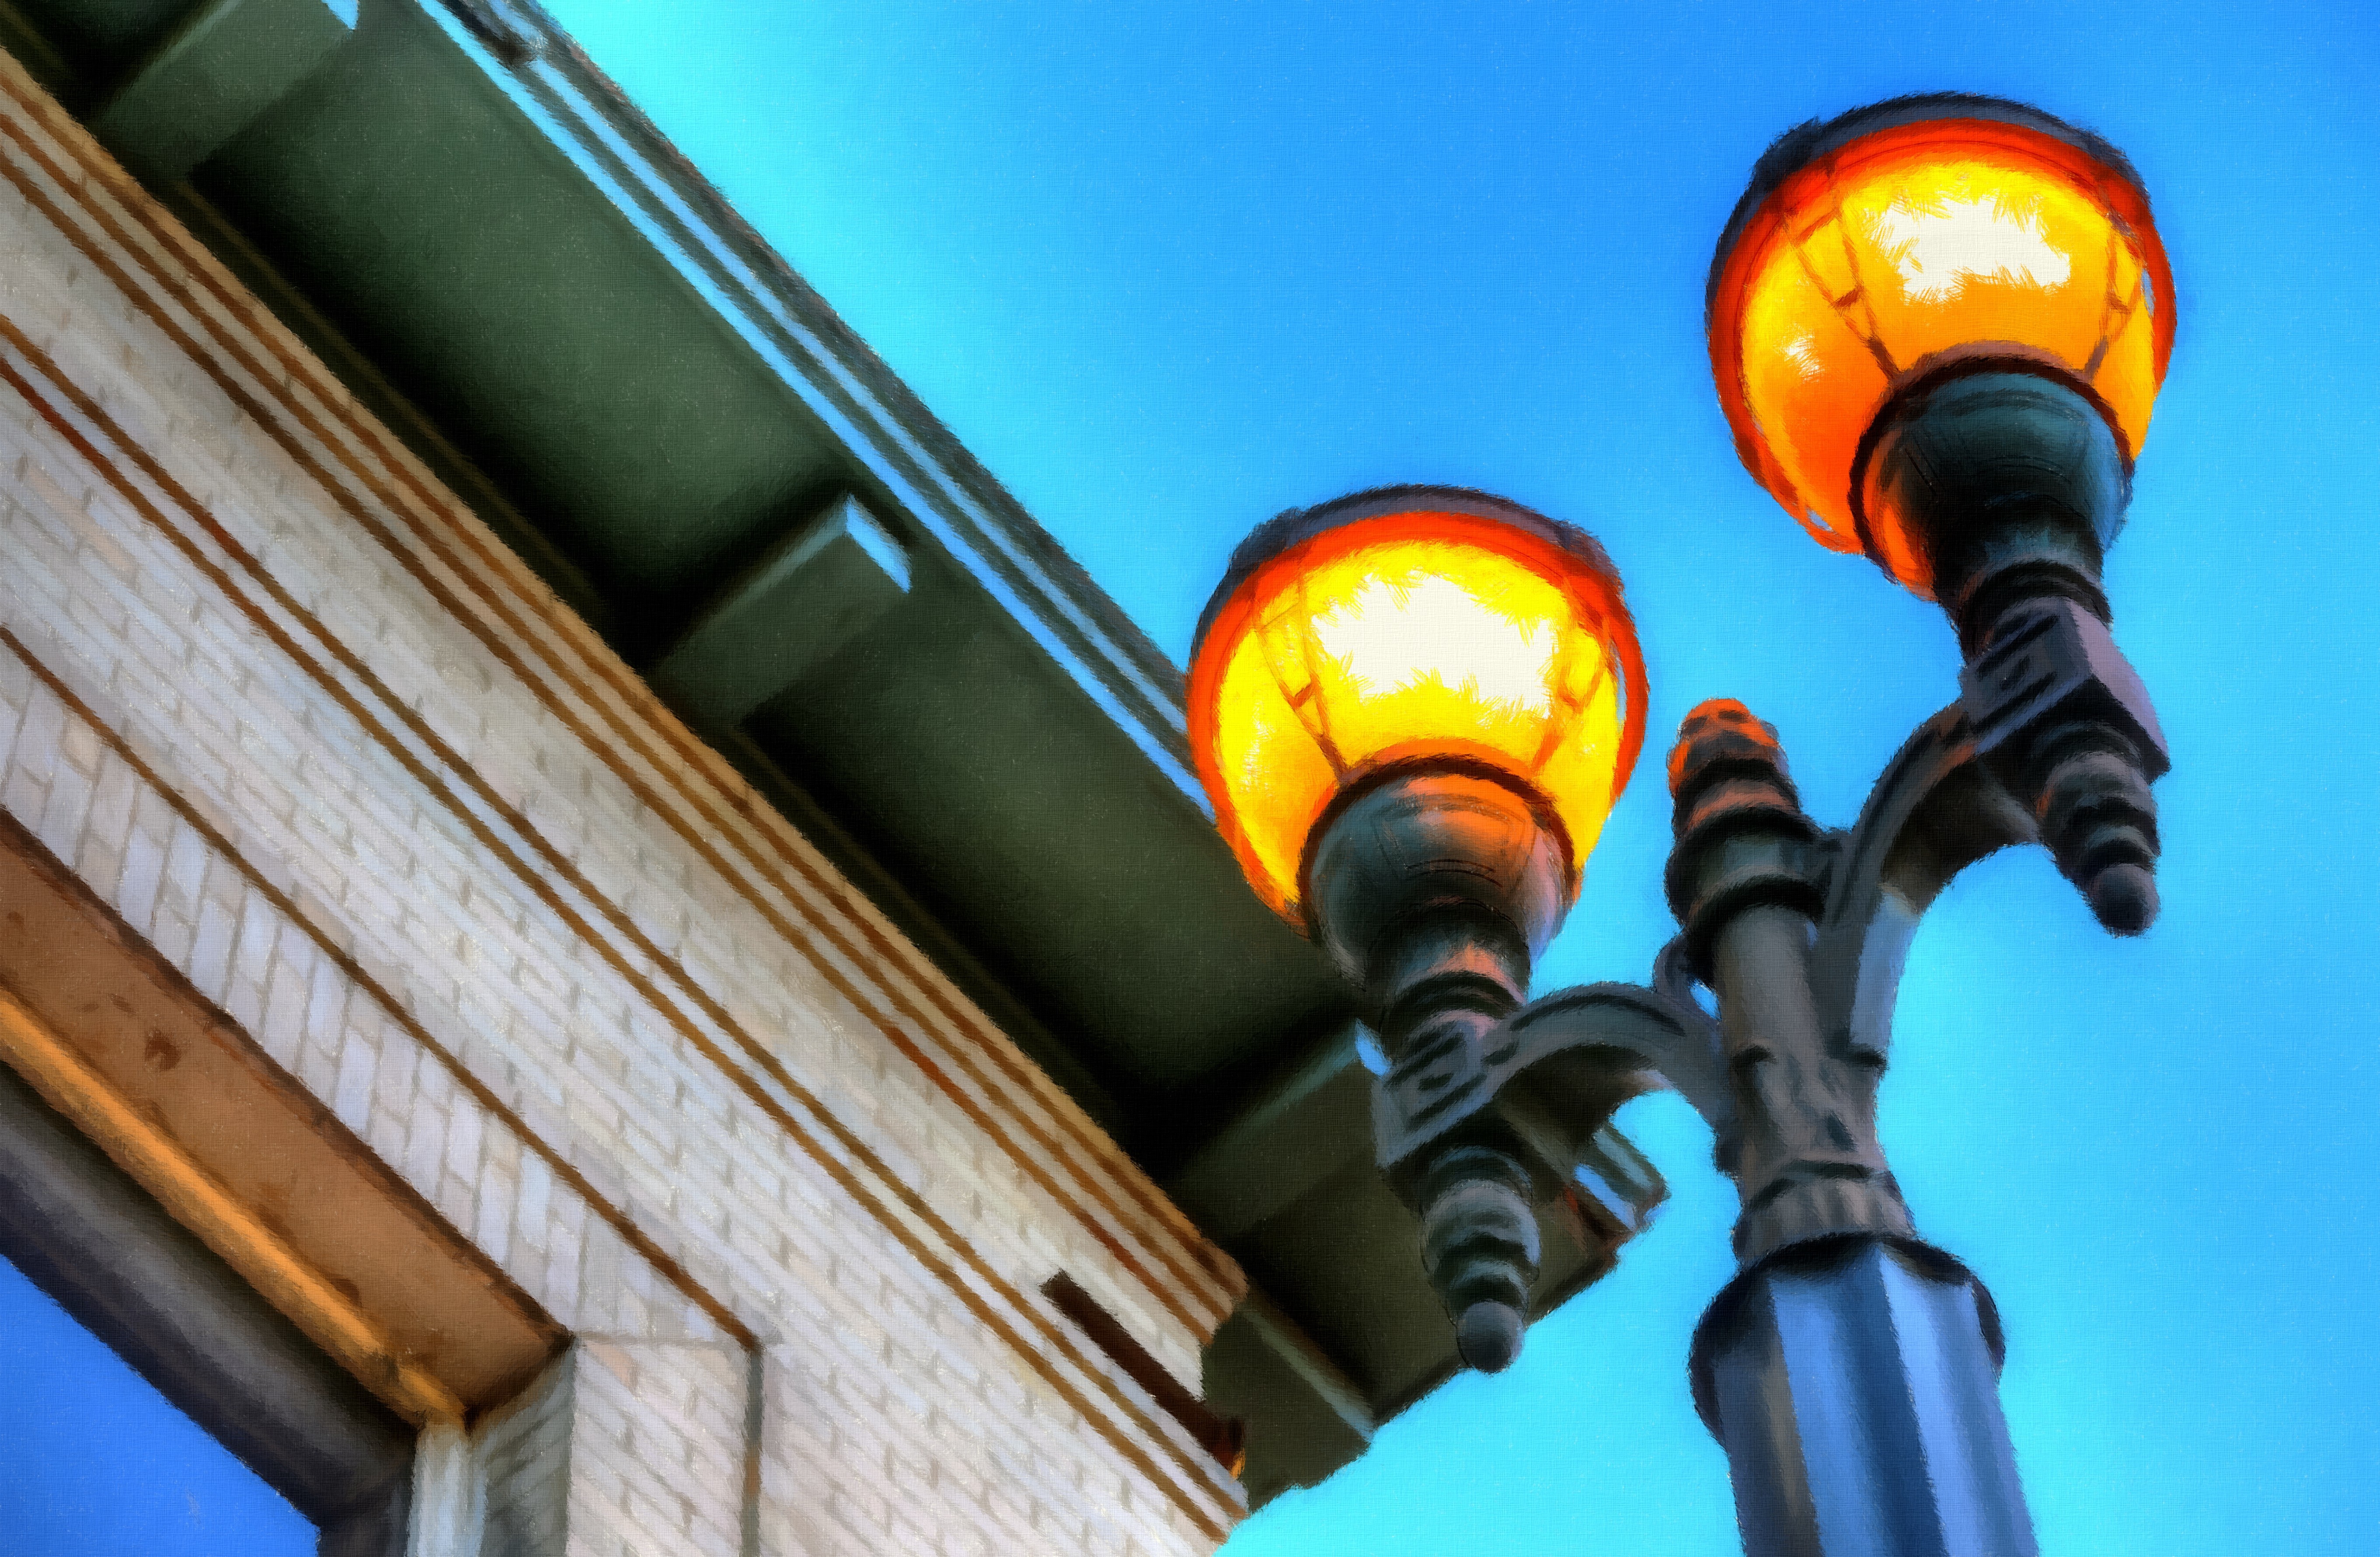
light, window, color, blue, street light, lighting, light fixture